Niels Thaaning

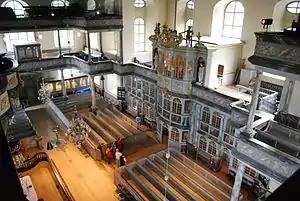
Roccoco interior of Kongsberg Church

He is best known for his decorations in Kongsberg Church ("Kongsberg Kirke") from 1764 to 1766. He came as requested by the painter Johan Diderich von Dram ( 1725–1798), who had been commissioned to decorate the rococo interior of the church.